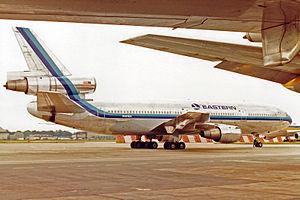
L'accident du Concorde s'est produit le 25 juillet 2000 quand le Concorde du vol Air France 4590, un vol charter à destination de New York, s'est écrasé sur un hôtel à Gonesse, en Île-de-France, une minute et vingt-huit secondes après son décollage de l'aéroport de Paris Charles-De-Gaulle, provoquant la mort de 113 personnes : les 100 passagers et 9 membres d'équipage, ainsi que 4 personnes au sol. Il s'agit du seul accident ayant impliqué un Concorde.